Allston

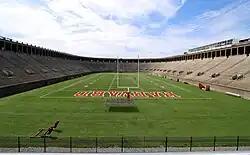
Harvard Stadium in Allston hosts college football games.

Jackson Mann School, also on Armington Street, serves residents from kindergarten through eighth grade.